Zulfiquar-class frigate

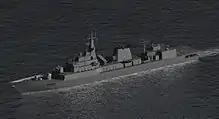
A graphical design of the F-22P on the LightWave 3D CAD.

A single Type 730B, a close-in weapon system (CIWS), is mounted on the aircraft hangar. Comprising two seven-barrel Gatling guns of 30 mm calibre, the F-22P is believed to be the first ship armed with the Type 730B. which uses off-mount sensors such as the Type 347G radar and the OFC-3 electro-optic director.